Unisphere

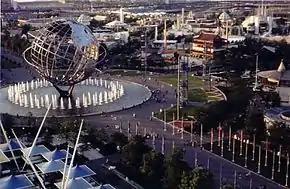
The then-newly-built Unisphere during the 1964–1965 World's Fair

The globe became the icon of the 1964 World's Fair. A special commemorative stamp issue was issued starting in April 1964, depicting fair attractions such as the Unisphere. The globe was also depicted on media and souvenirs promoting the fair. The Unisphere's popularity was also increased by the presence of fountainheads around the globe's base, which cooled down fair visitors on hot days. During the fair, dramatic lighting at night gave the effect of sunrise moving over the surface of the globe. Additionally, the capitals of nations were marked by lights. One of these lights is placed at the location of the Kahnawake First Nations reserve, which the Mohawk ironworkers requested to be placed there to honor their labor. Over the course of the fair, many of its 51 million visitors passed by the Unisphere.